Bessamorel

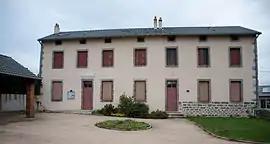
Town hall

Bessamorel is a commune in the Haute-Loire department in south-central France.